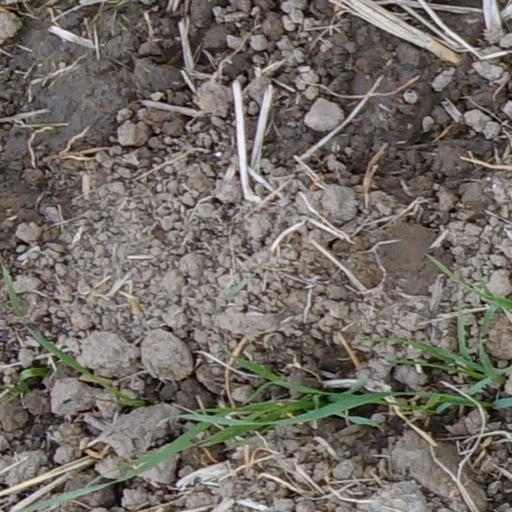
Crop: wheat